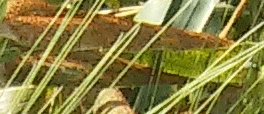
Label: Wheat___Brown_Rust